Wagon with opening roof

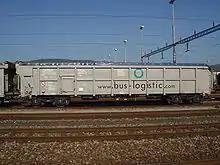
Rolling roof wagon of class Tamns

The swing-roof and rolling-roof wagons with level floors feature a high loading limit of at least 50 t and are therefore often used in heavy industry. In addition, they are good for hygroscopic bulk commodities which have to be loaded from above. This type of wagon shares its sphere of operations with flat wagons with tarpaulins or hoods in classes K, R and S.